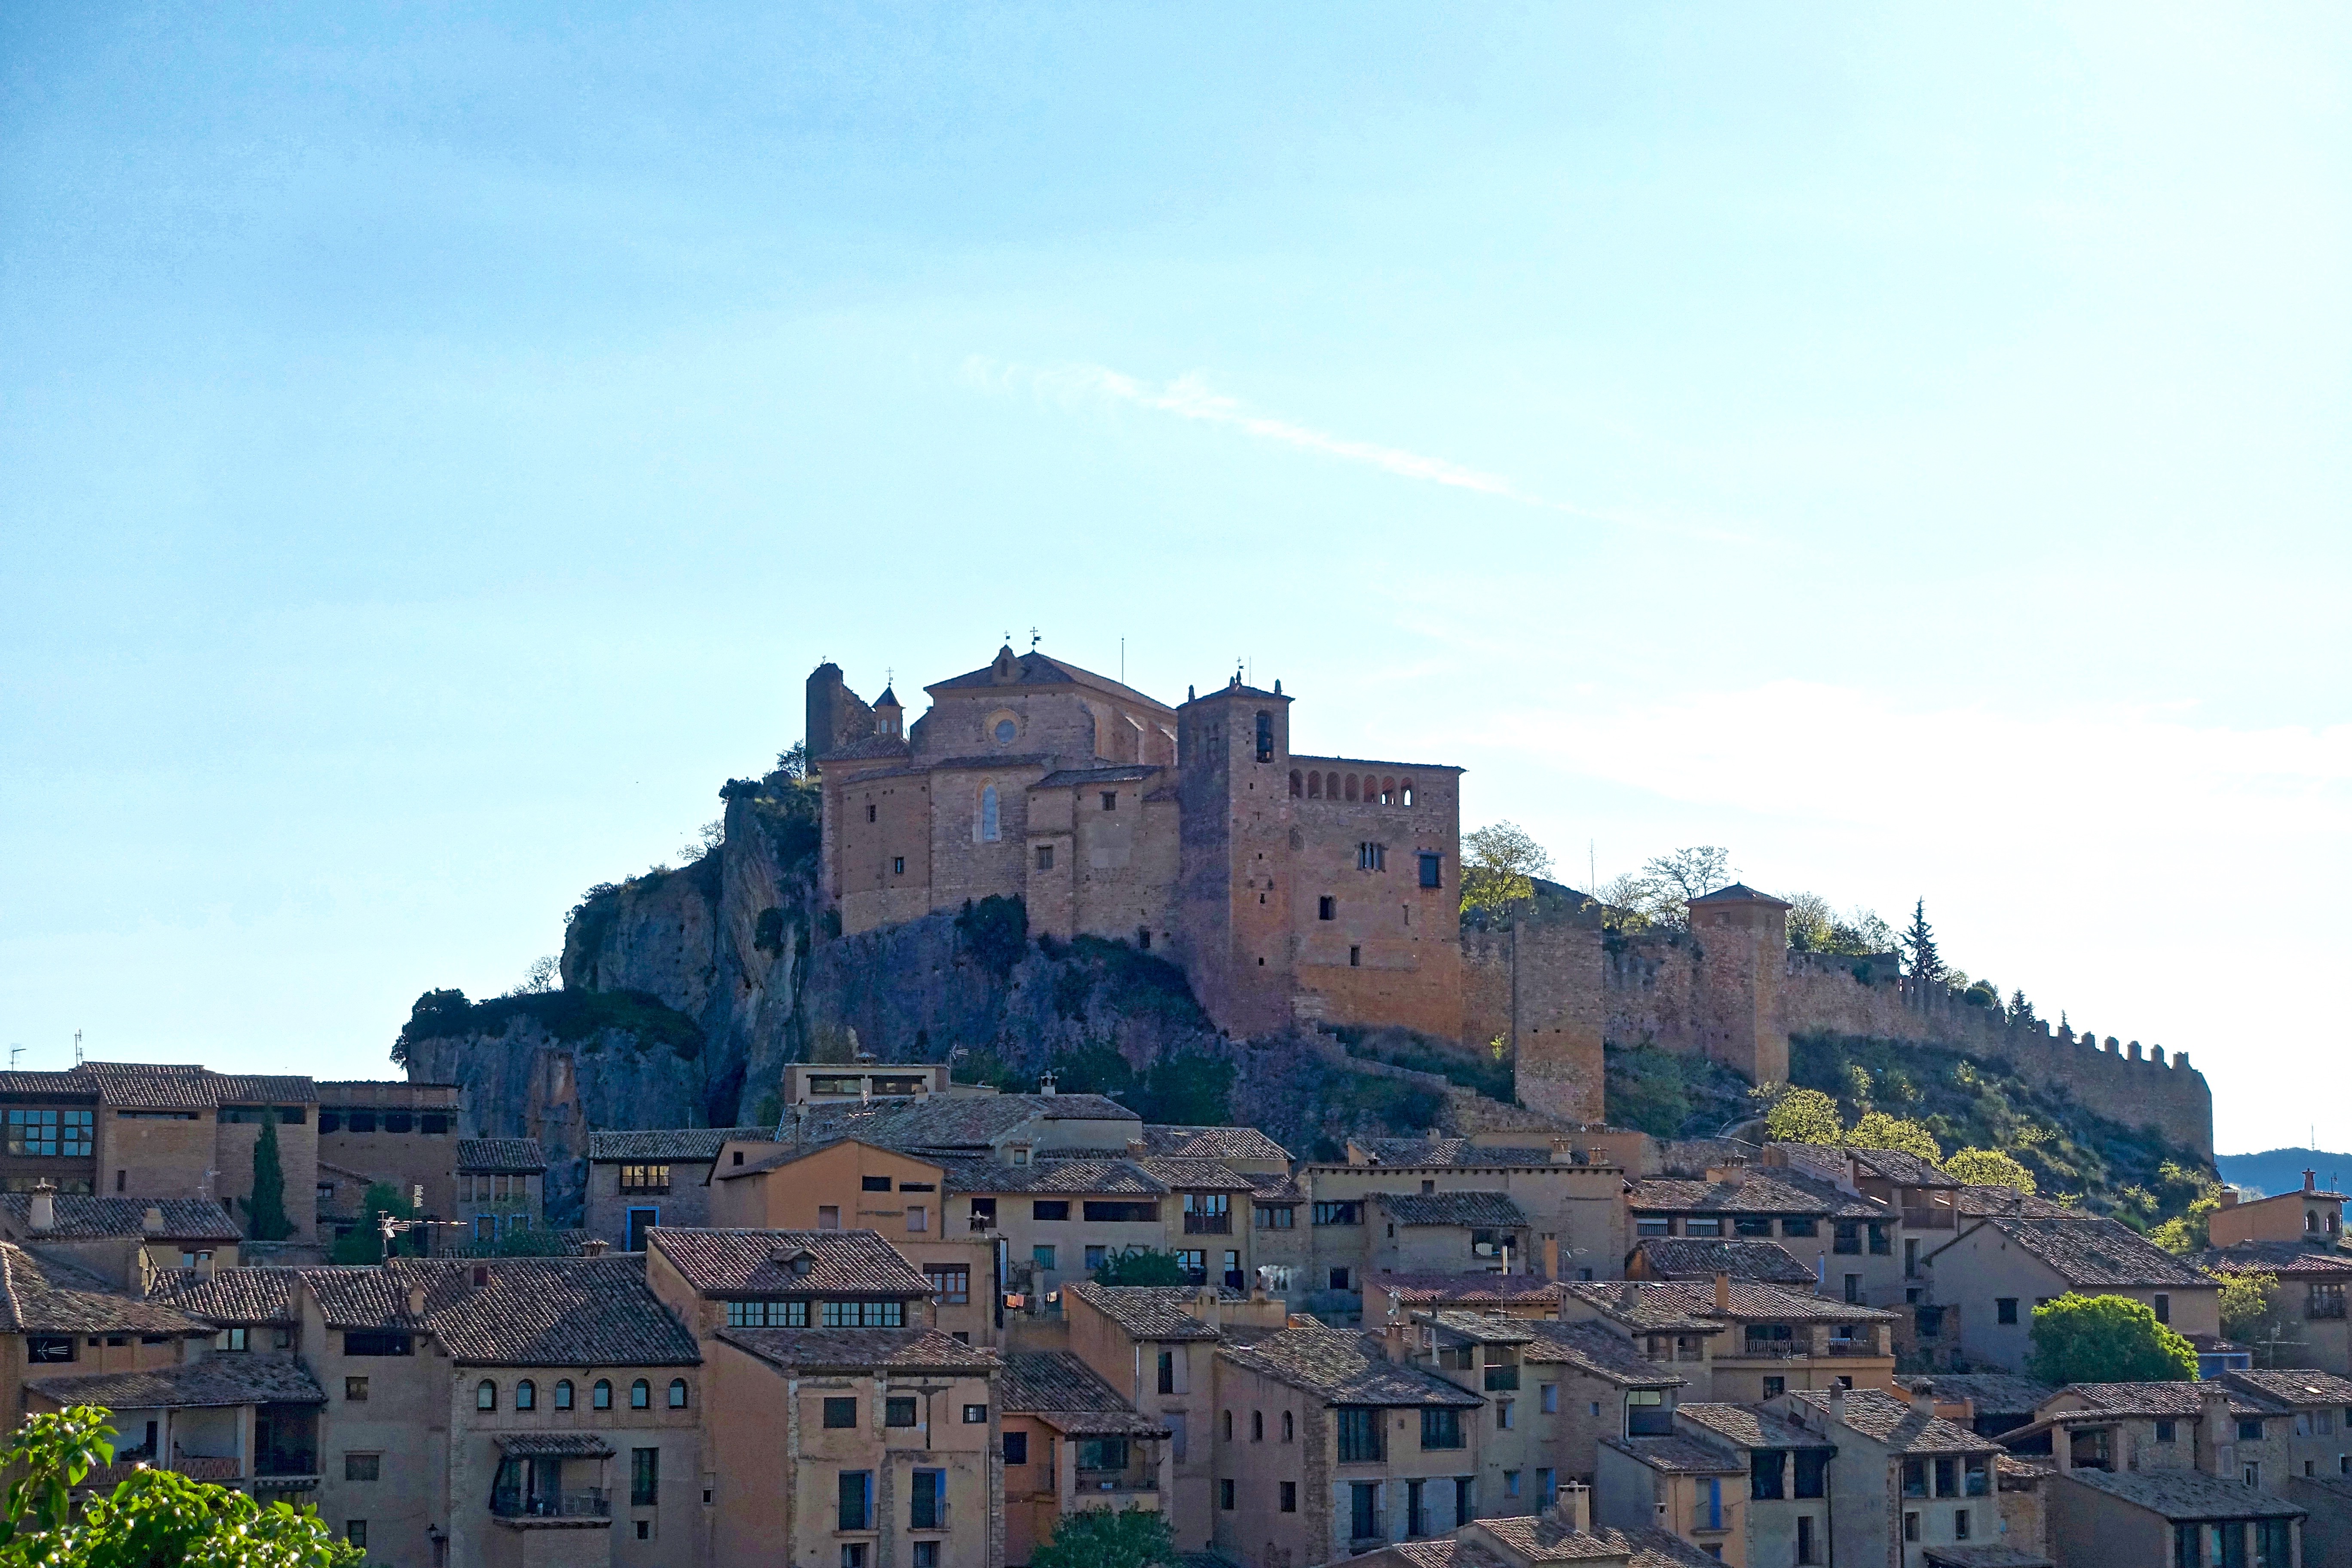
landscape, town, view, building, cityscape, panorama, scenic, castle, landmark, historic, fortification, tourism, fortress, buildings, famous, citadel, unesco world heritage site, historic site, ancient history, alquezar, human settlement